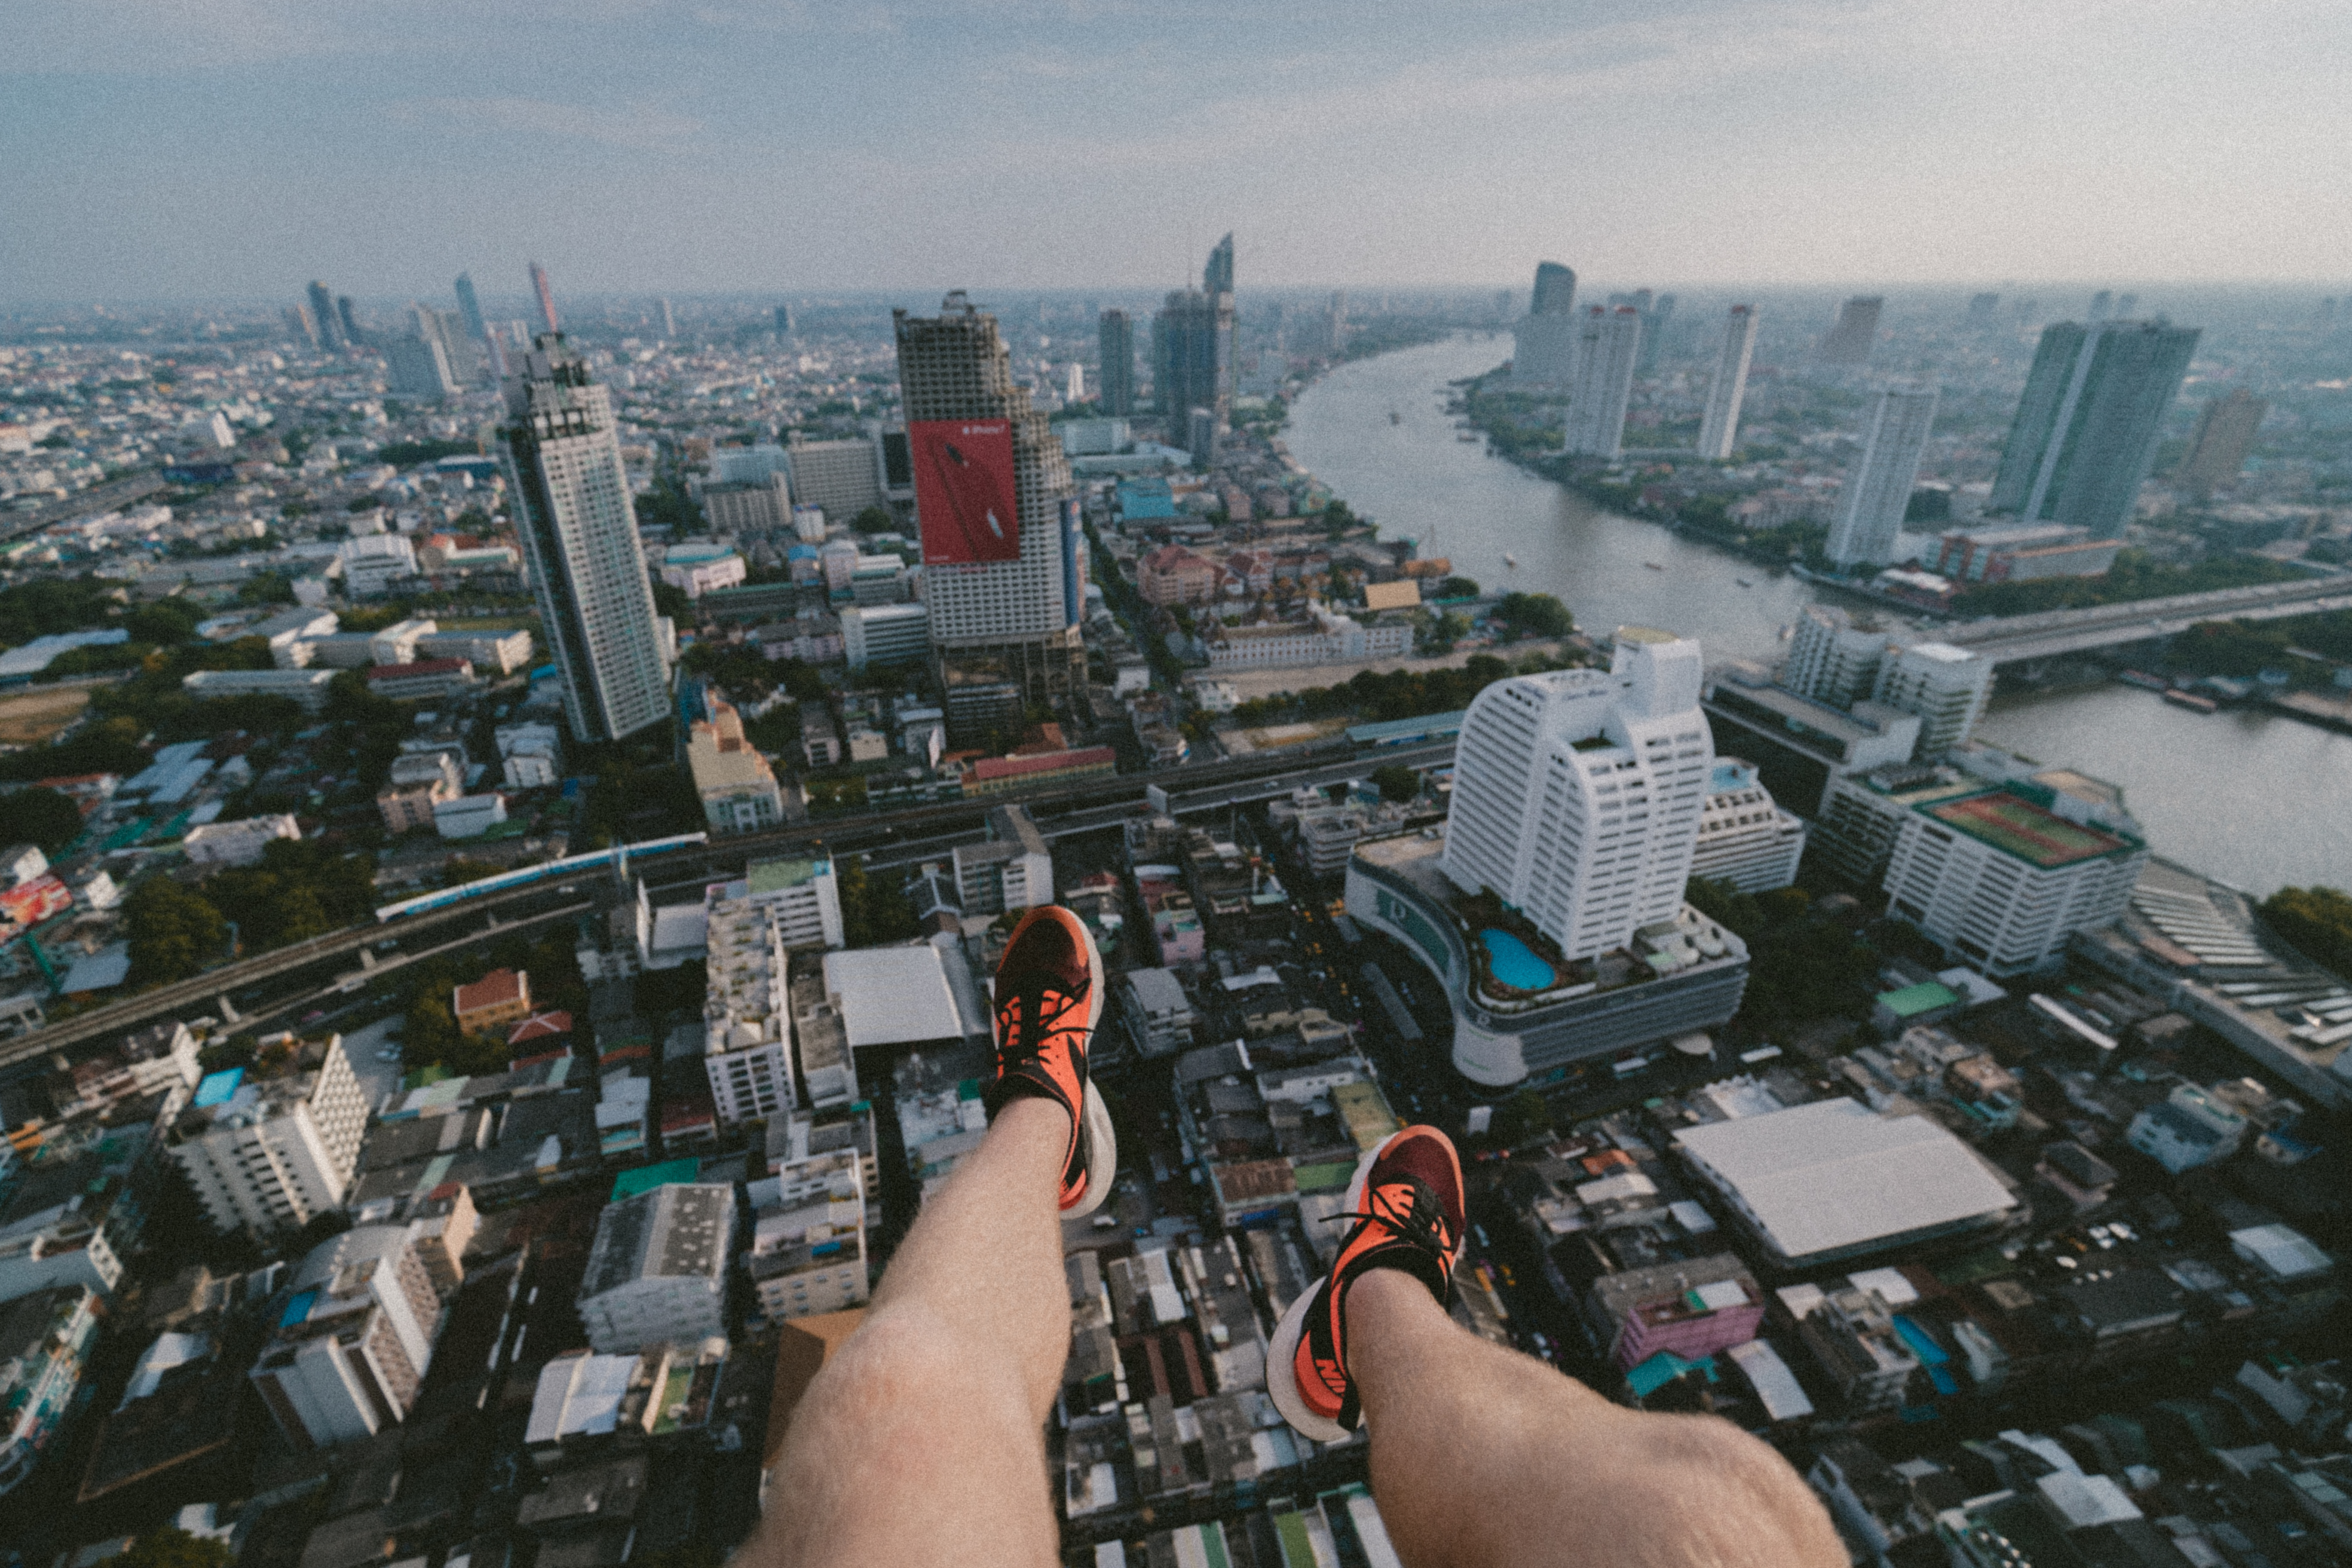
skyline, photography, city, skyscraper, cityscape, downtown, suburb, tower block, metropolis, bird's eye view, aerial photography, urban area, residential area, human settlement, atmosphere of earth, metropolitan area